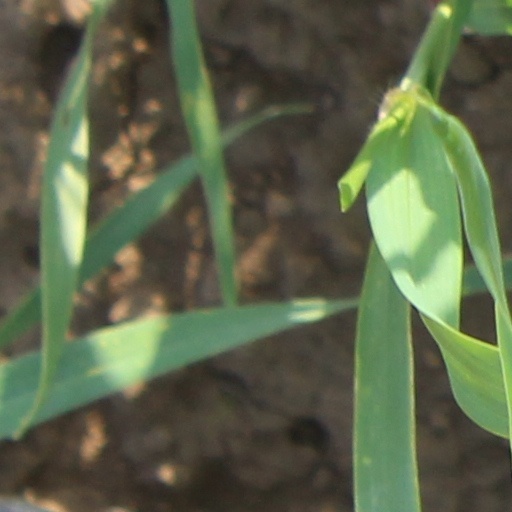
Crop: wheat